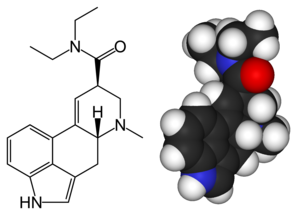
LSD
LSD chemical structure
LSD er forkortelsen for D-lysergsyrediethylamid, et psykedelisk, indolt stof afledt af meldrøjens naturlige indhold af alkaloider, de såkaldte ergotalkaloider.